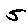
Label: 5